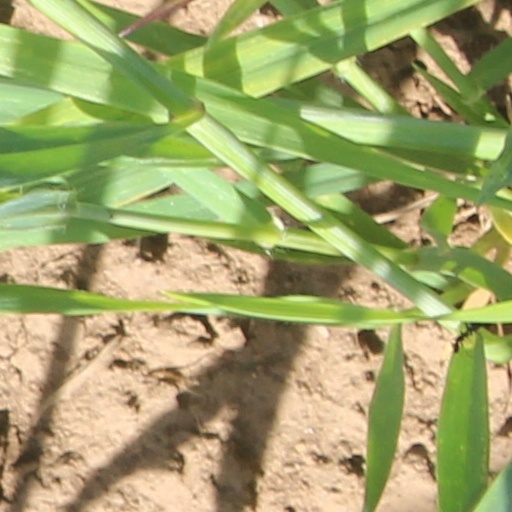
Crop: wheat